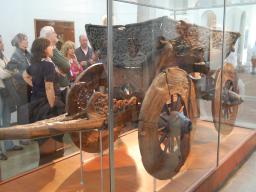
Label: Background_without_leaves